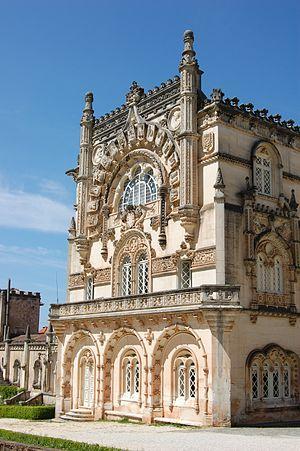
Une des ailes du Palace Hotel de Buçaco